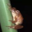
Label: frog